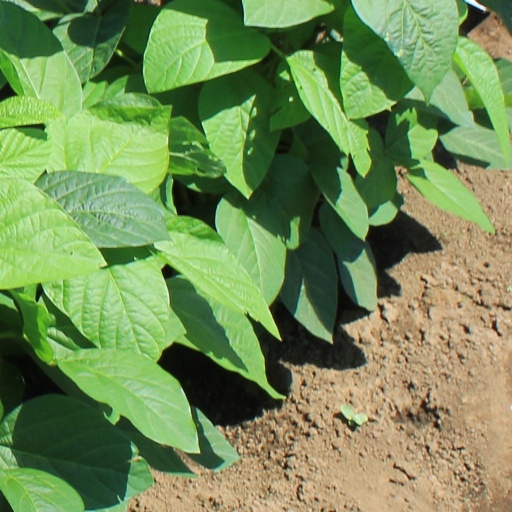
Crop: soybean